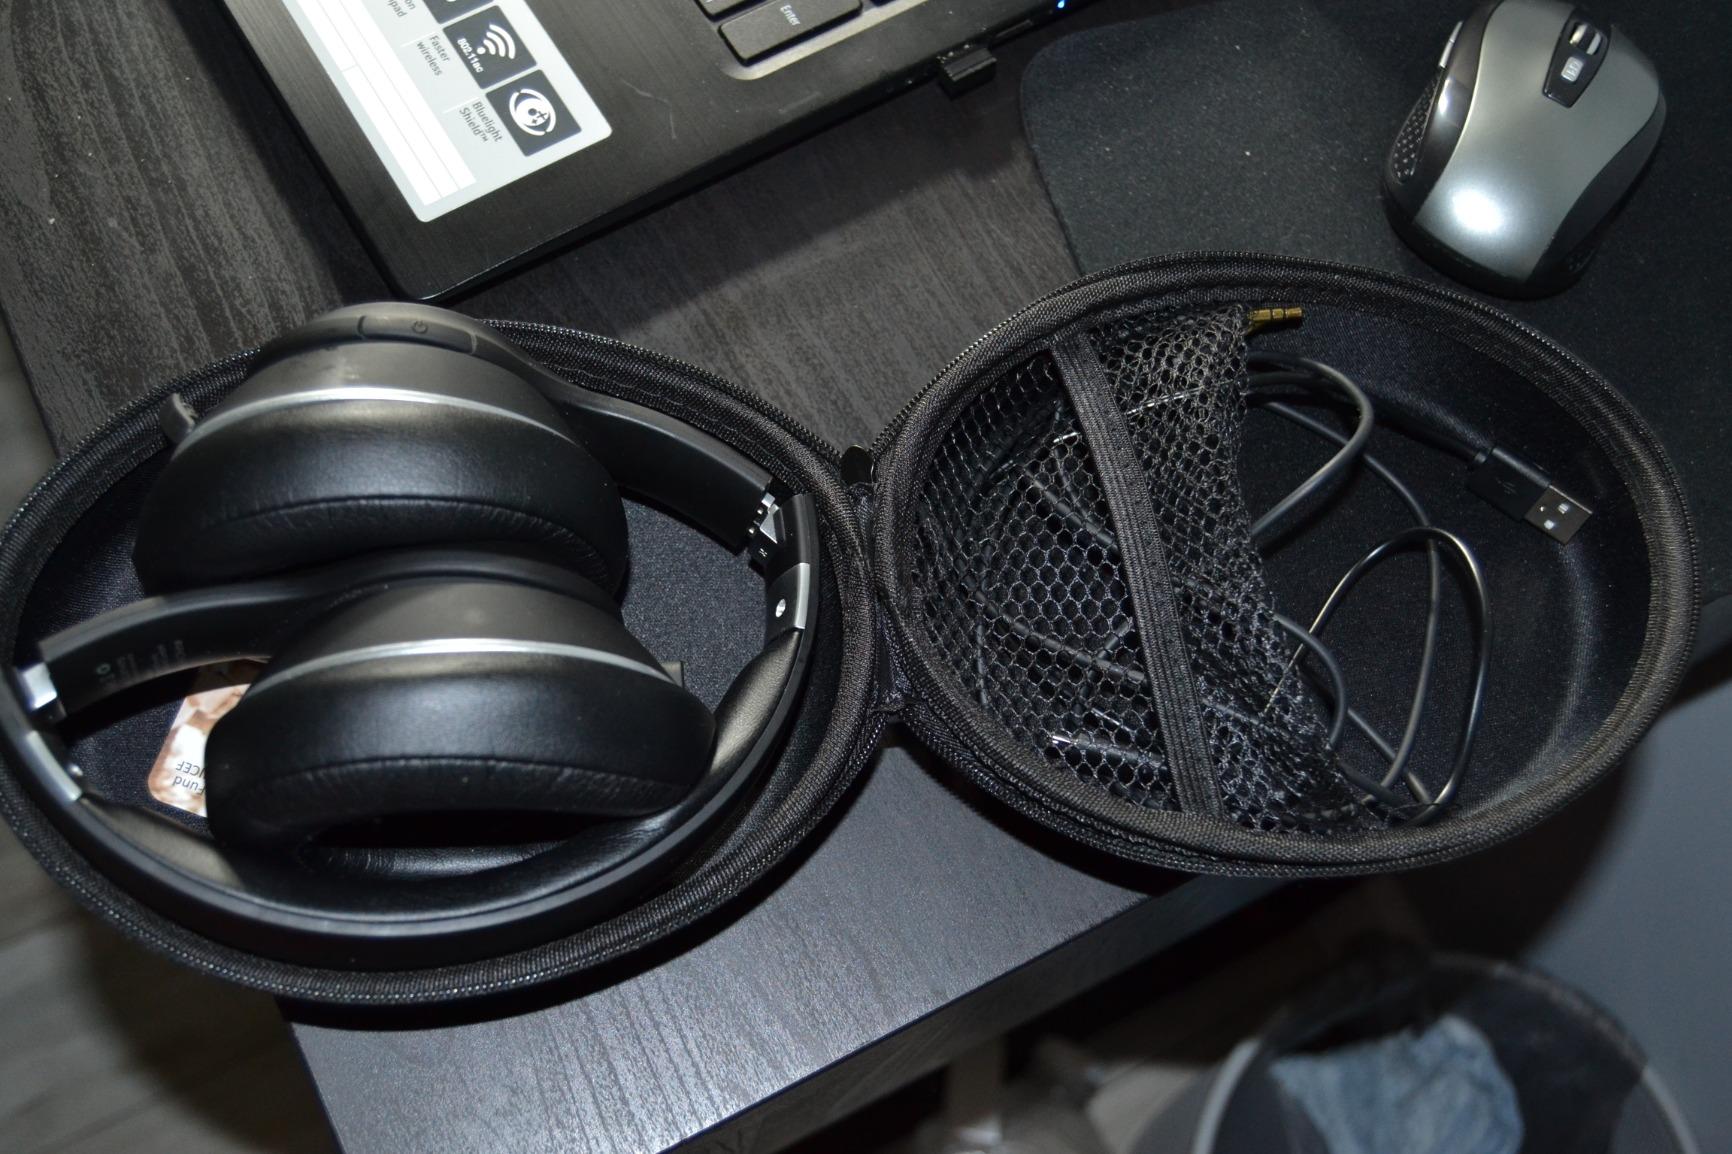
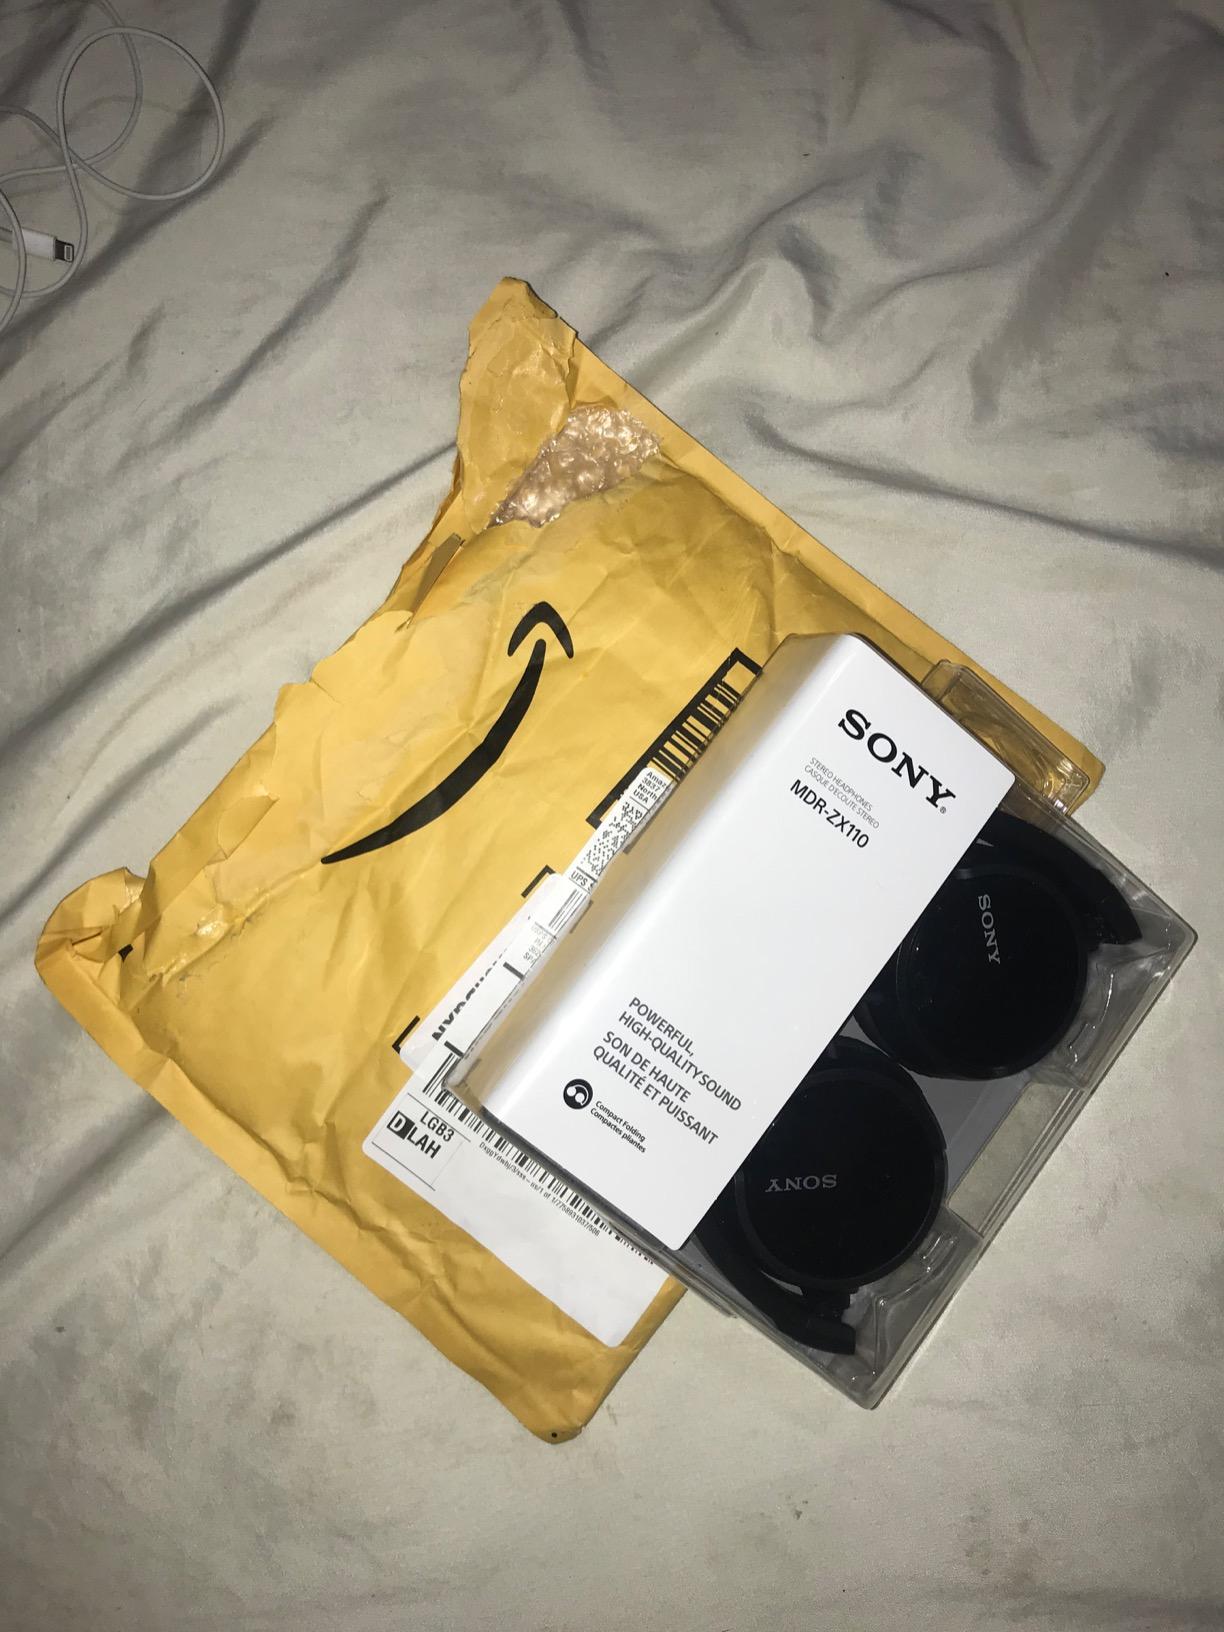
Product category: headphones
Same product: no